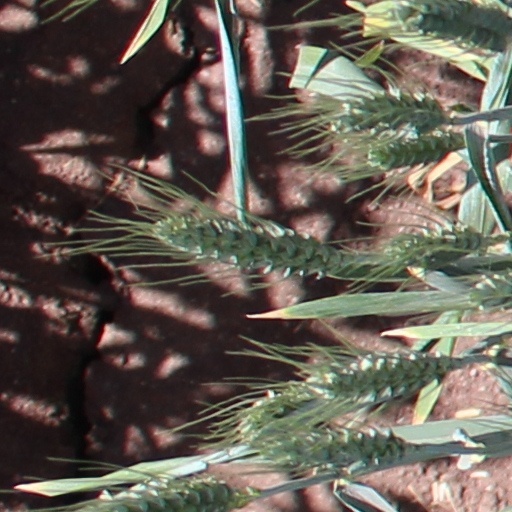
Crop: wheat